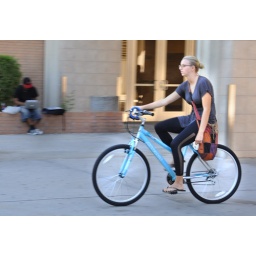
A girl riding her bike around campus